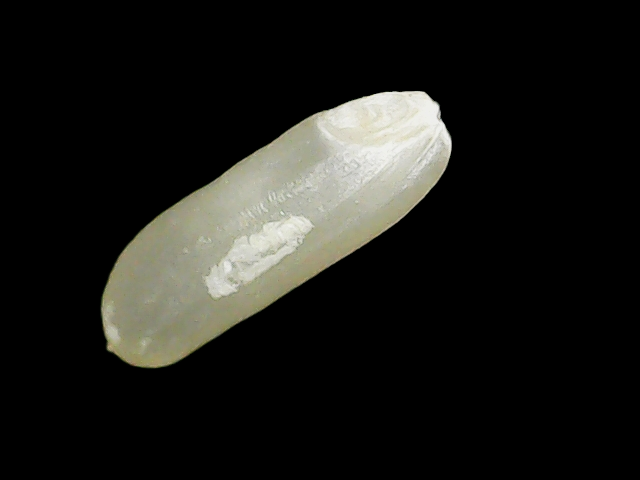
Rice variety: Binadhan7